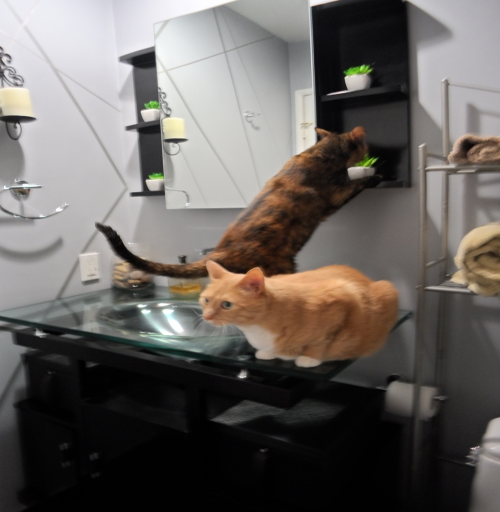
here 's tv character checking them out like the sassy cat she is .